Manemergus

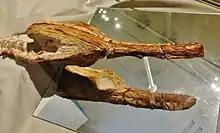
Skull

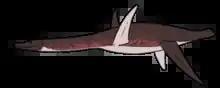
Life restoration

Manemergus is a genus of polycotylid plesiosaur from the Late Cretaceous (Turonian) of Morocco. "Manemergus" was described in 2005 and contains only one species, "M. anguirostris". The type specimen was discovered close to the town of Goulmima (Tizi-n-Imnayen) in Morocco's High Atlas mountains, in the same locality as another polycotylid, "Thililua", was discovered.